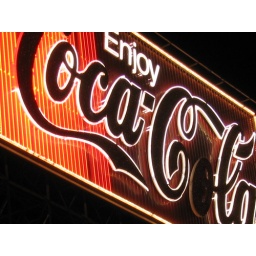
enjoy coca-cola in red and black